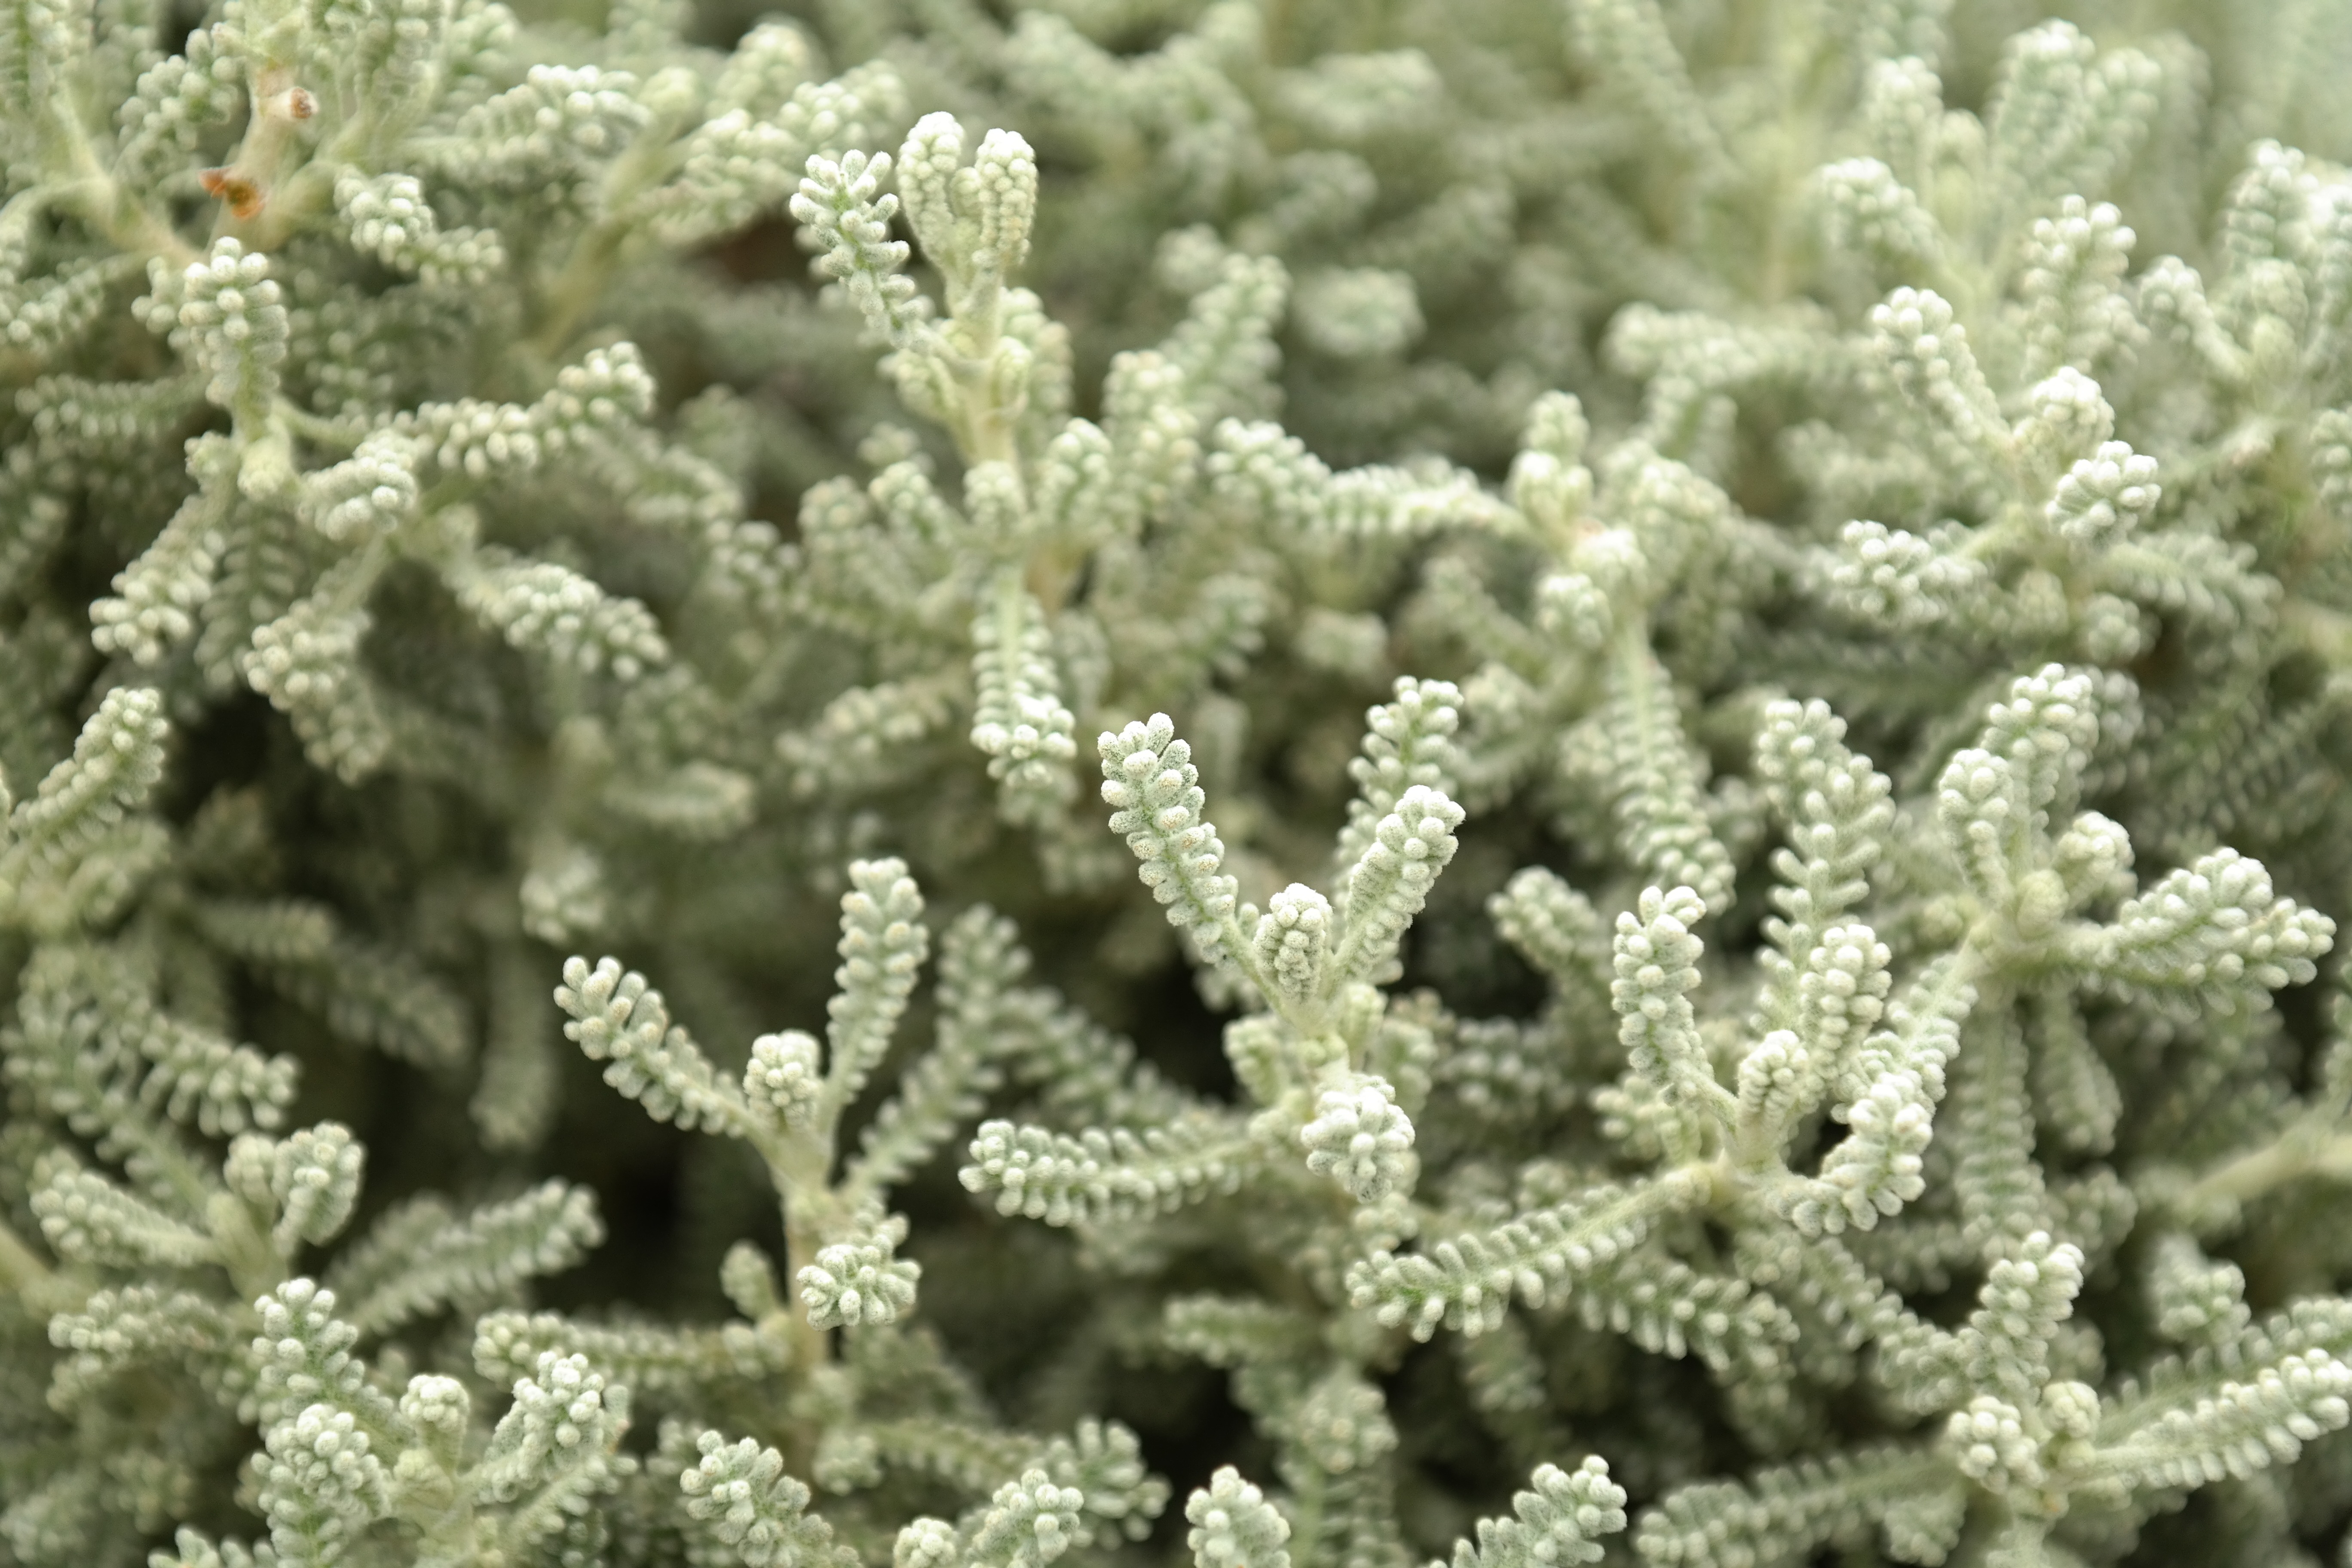
plant, white, flower, frost, bush, coral, invertebrate, grey, shrub, asteraceae, aromatic, silvery, composites, medicinal plant, ornamental plant, scented plant, santolina, land plant, marine invertebrates, dwarf shrub, white tomentose, chamaecyparissus, santolina chamaecyparissus, cabbage moth